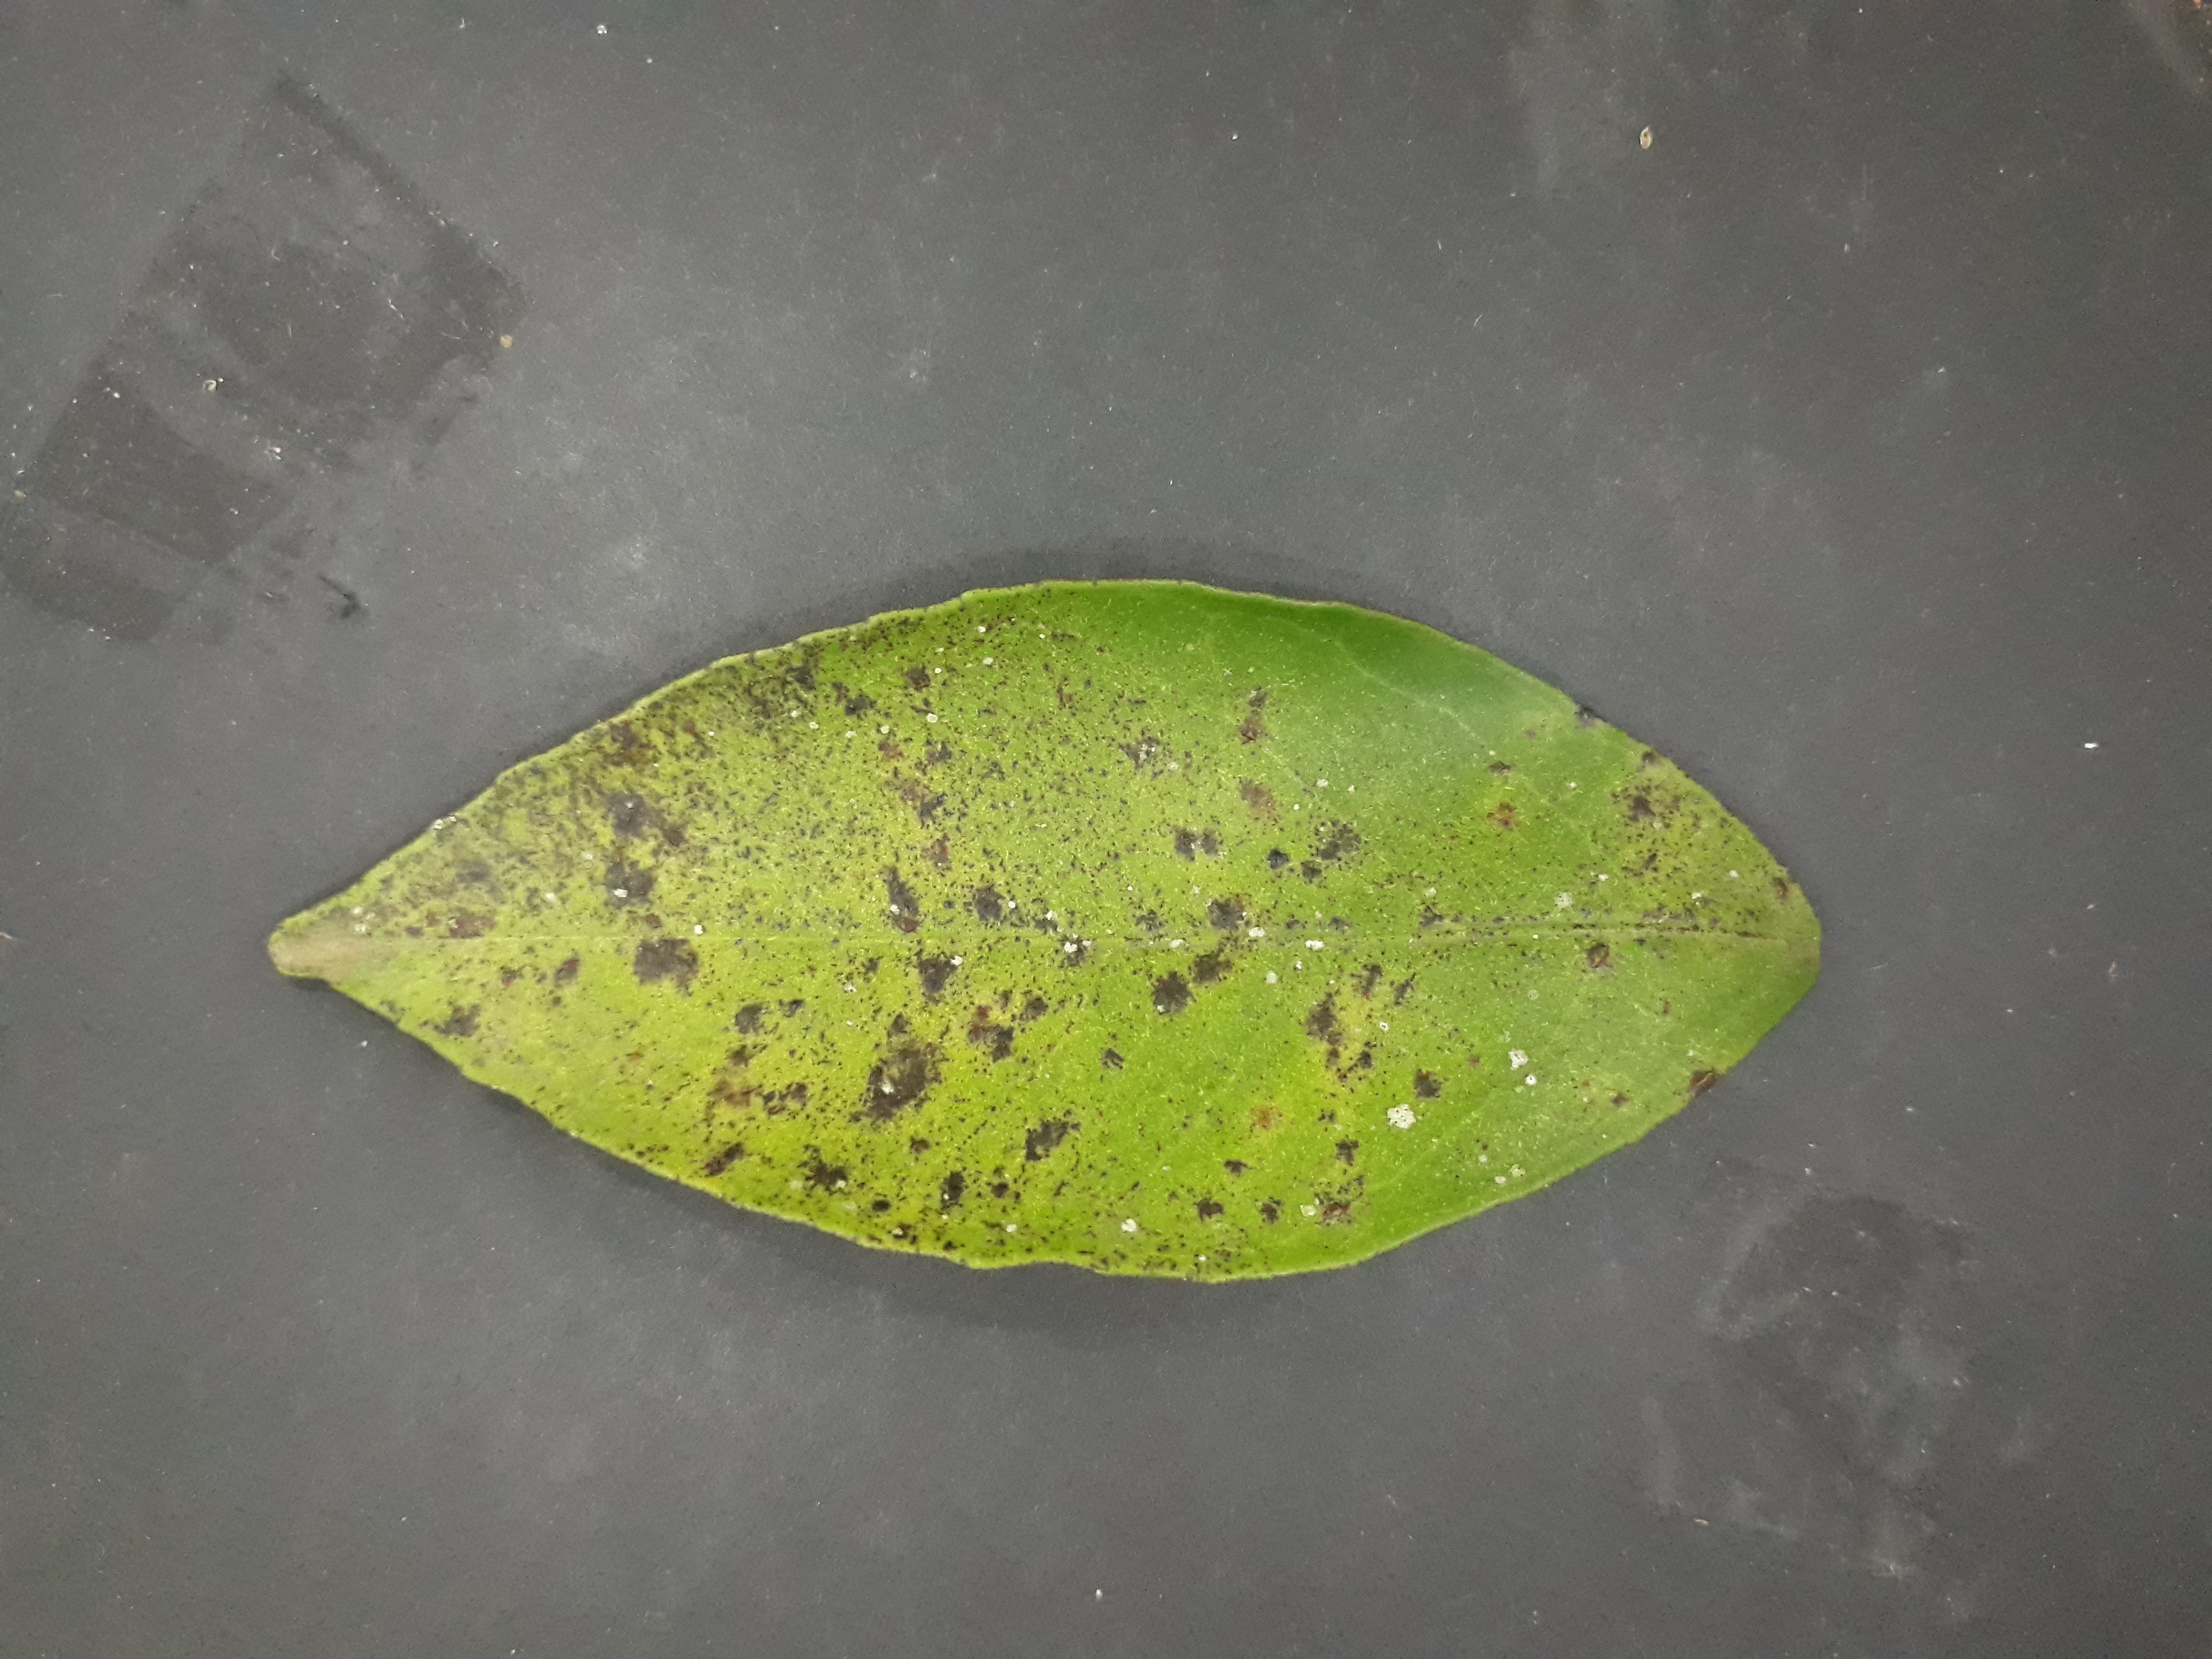
Label: Greasy_spot